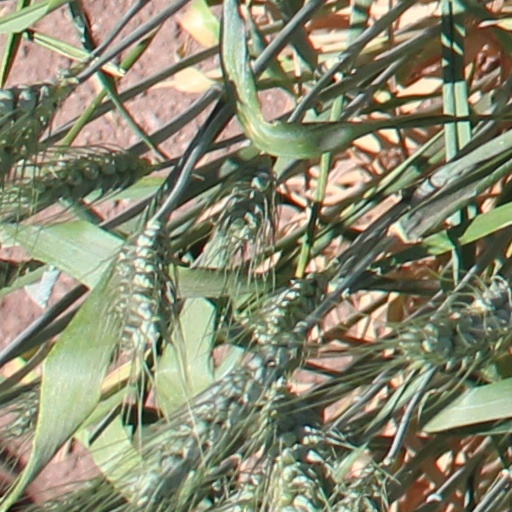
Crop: wheat